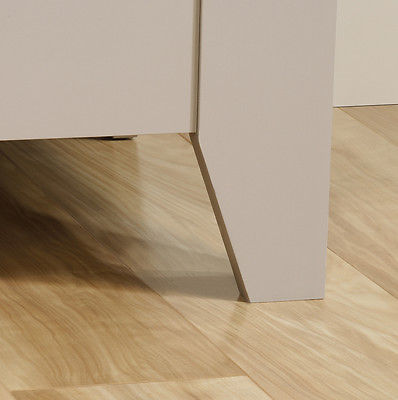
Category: cabinet